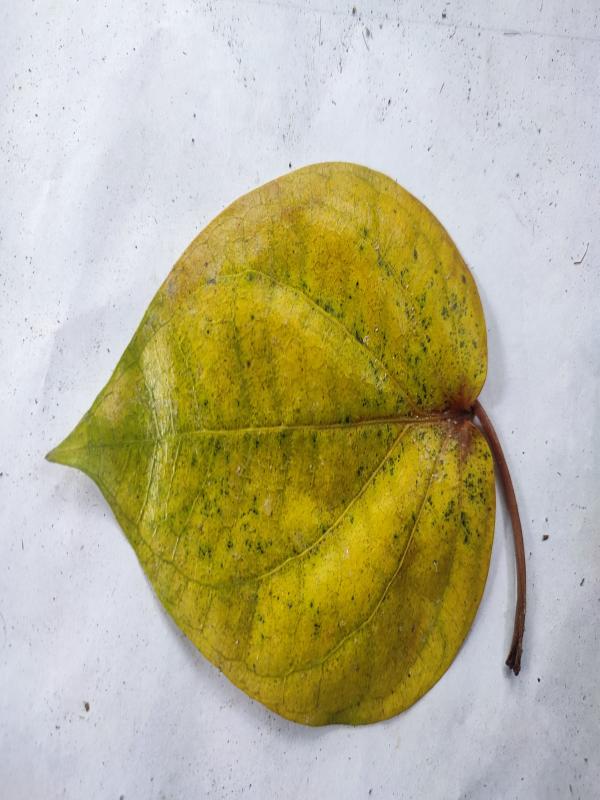
Label: Dried_Leaf